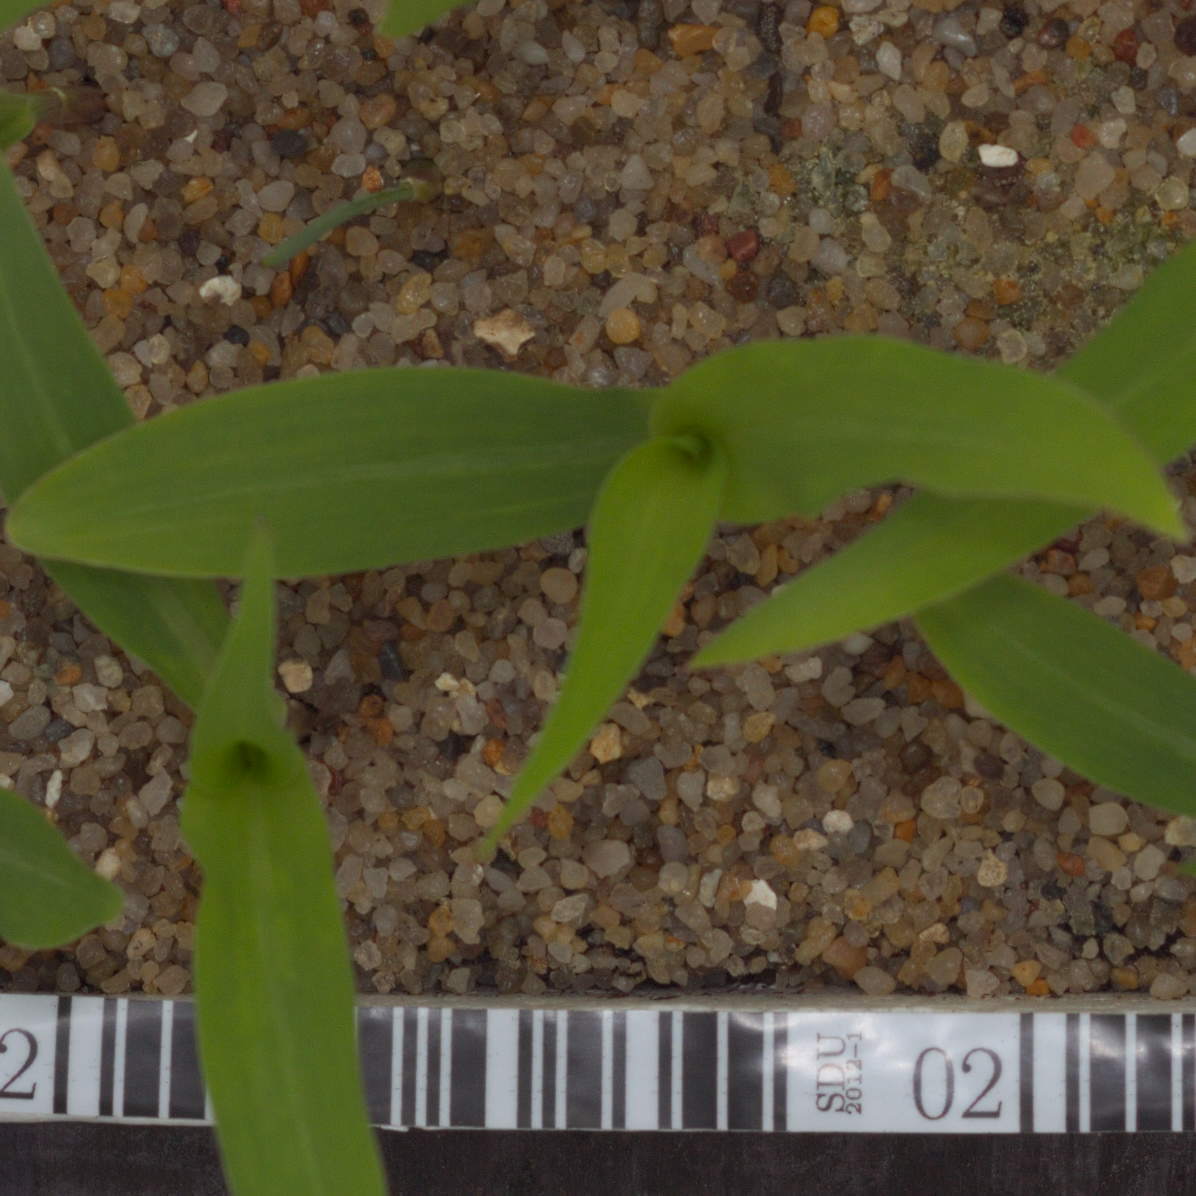
Label: maize